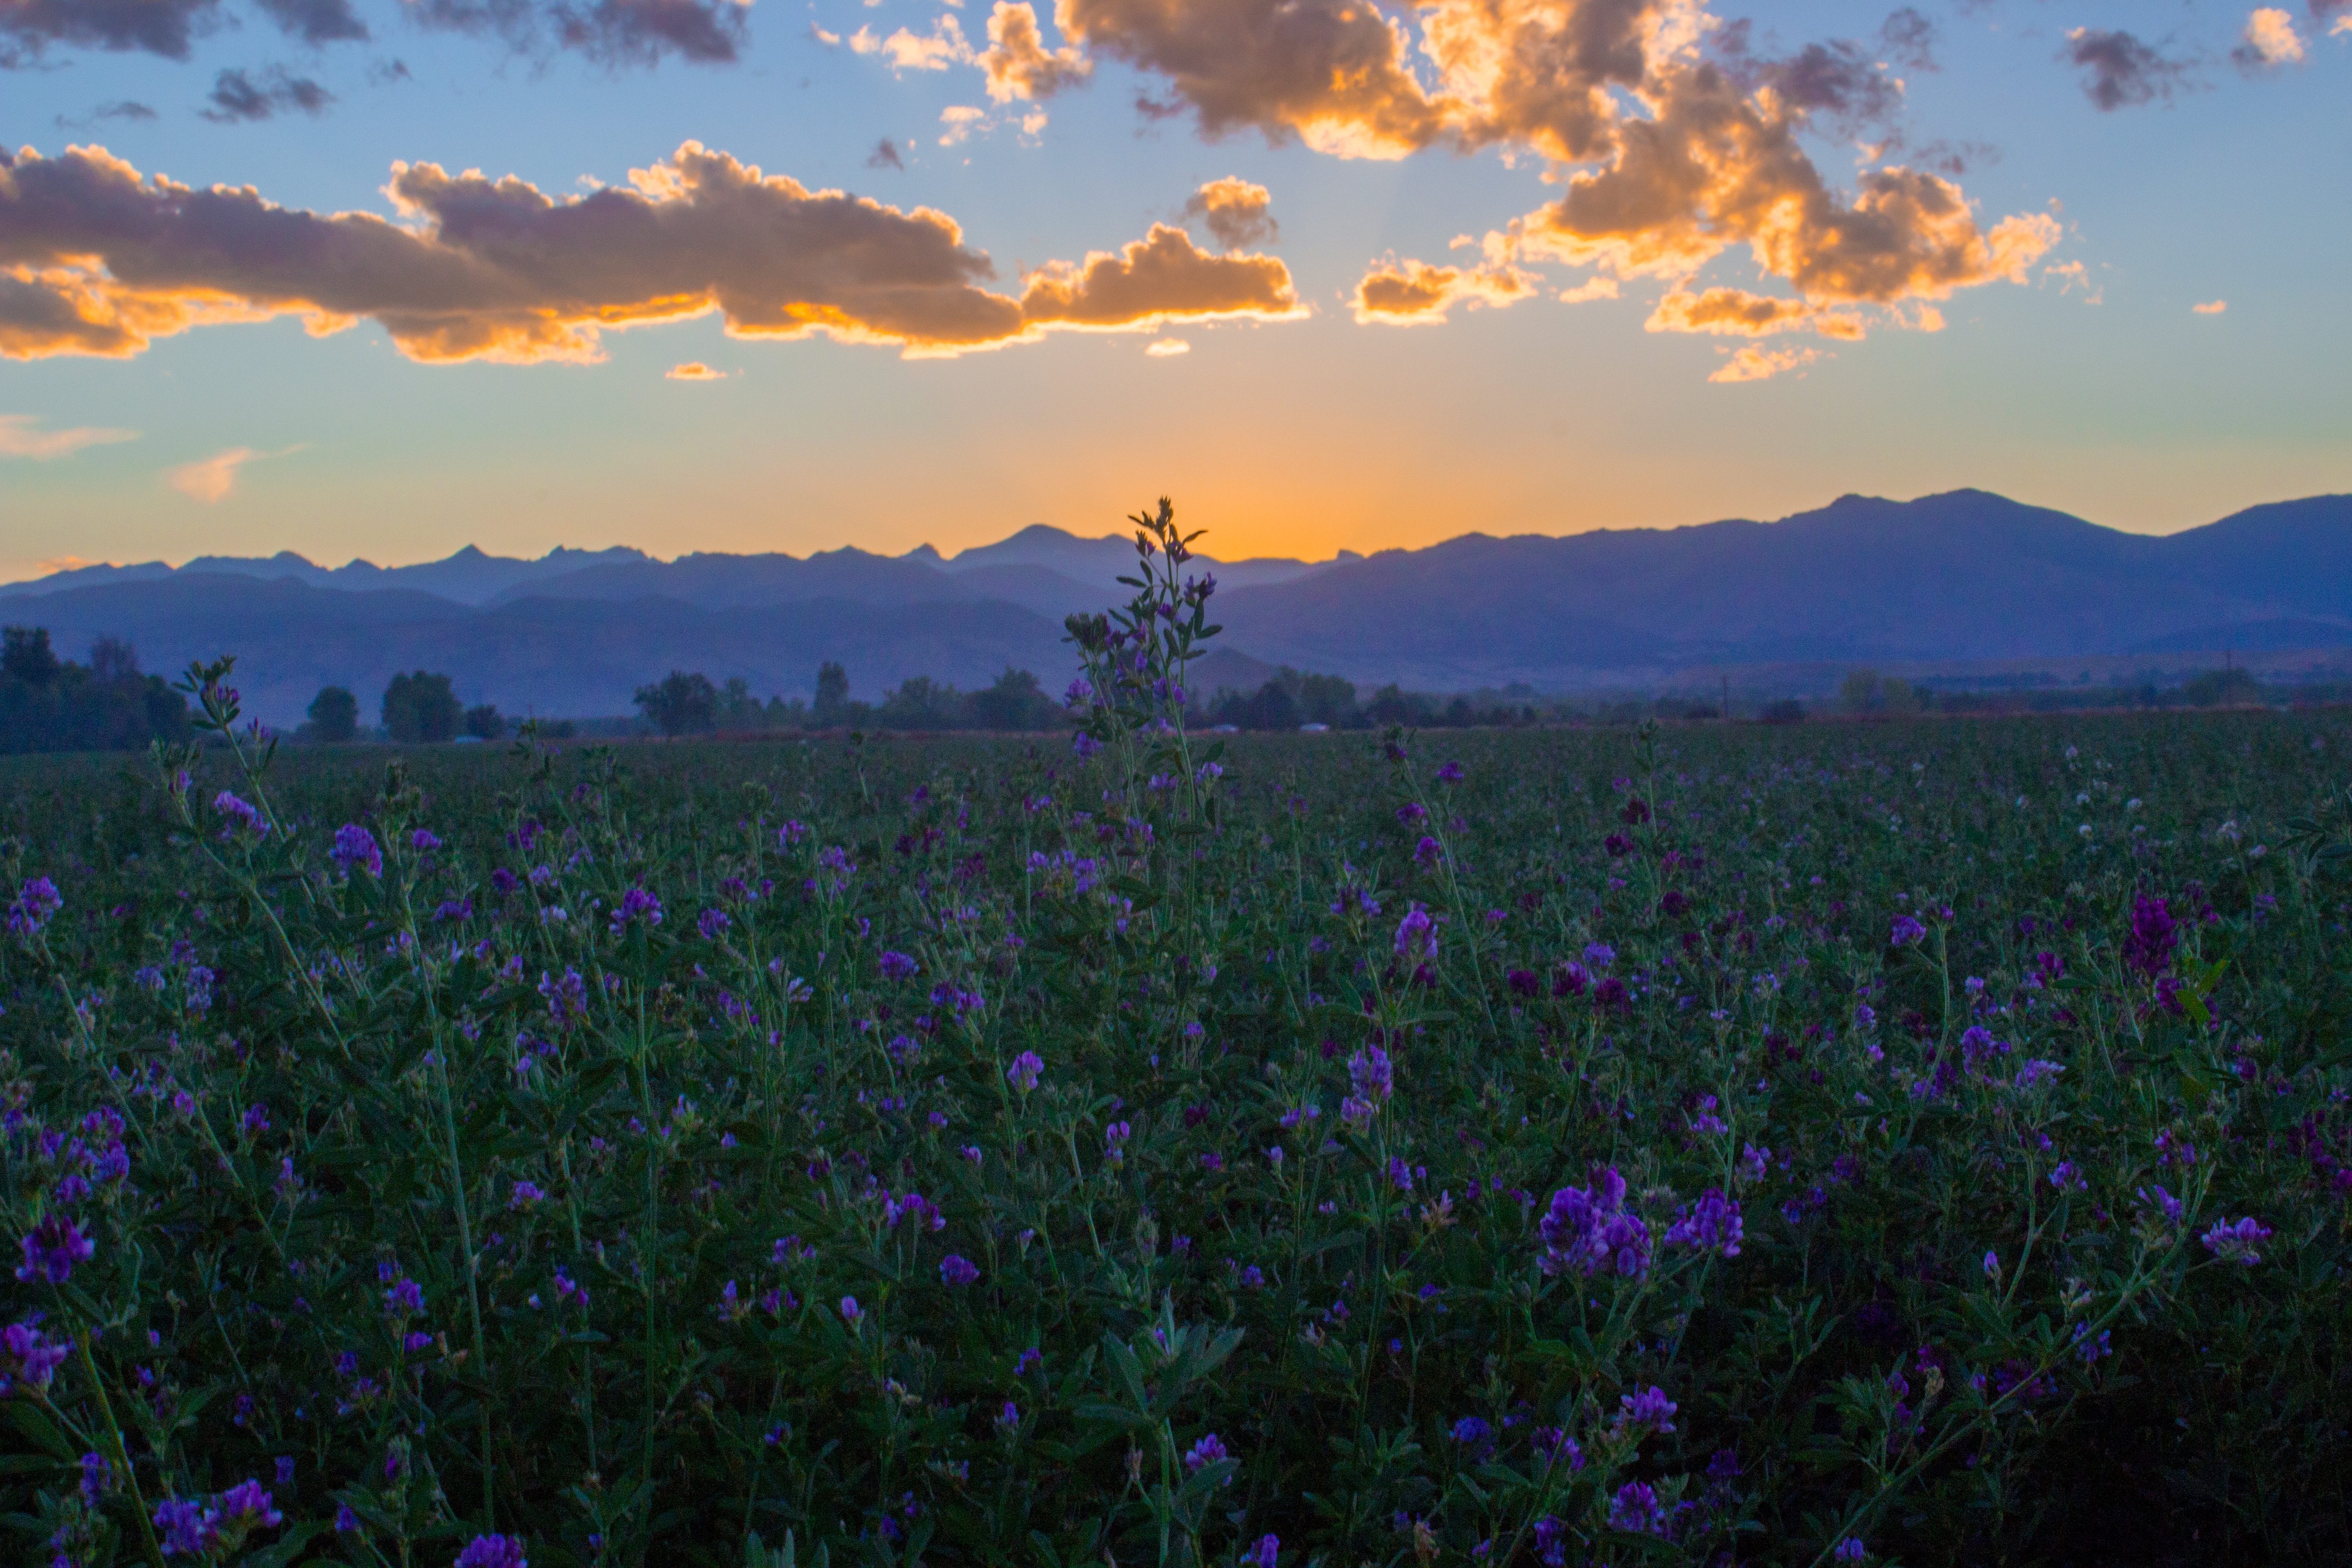
landscape, nature, horizon, mountain, cloud, plant, sky, sunrise, sunset, field, meadow, prairie, countryside, morning, flower, dawn, plain, wildflower, grassland, plateau, habitat, ecosystem, steppe, natural environment, grass family